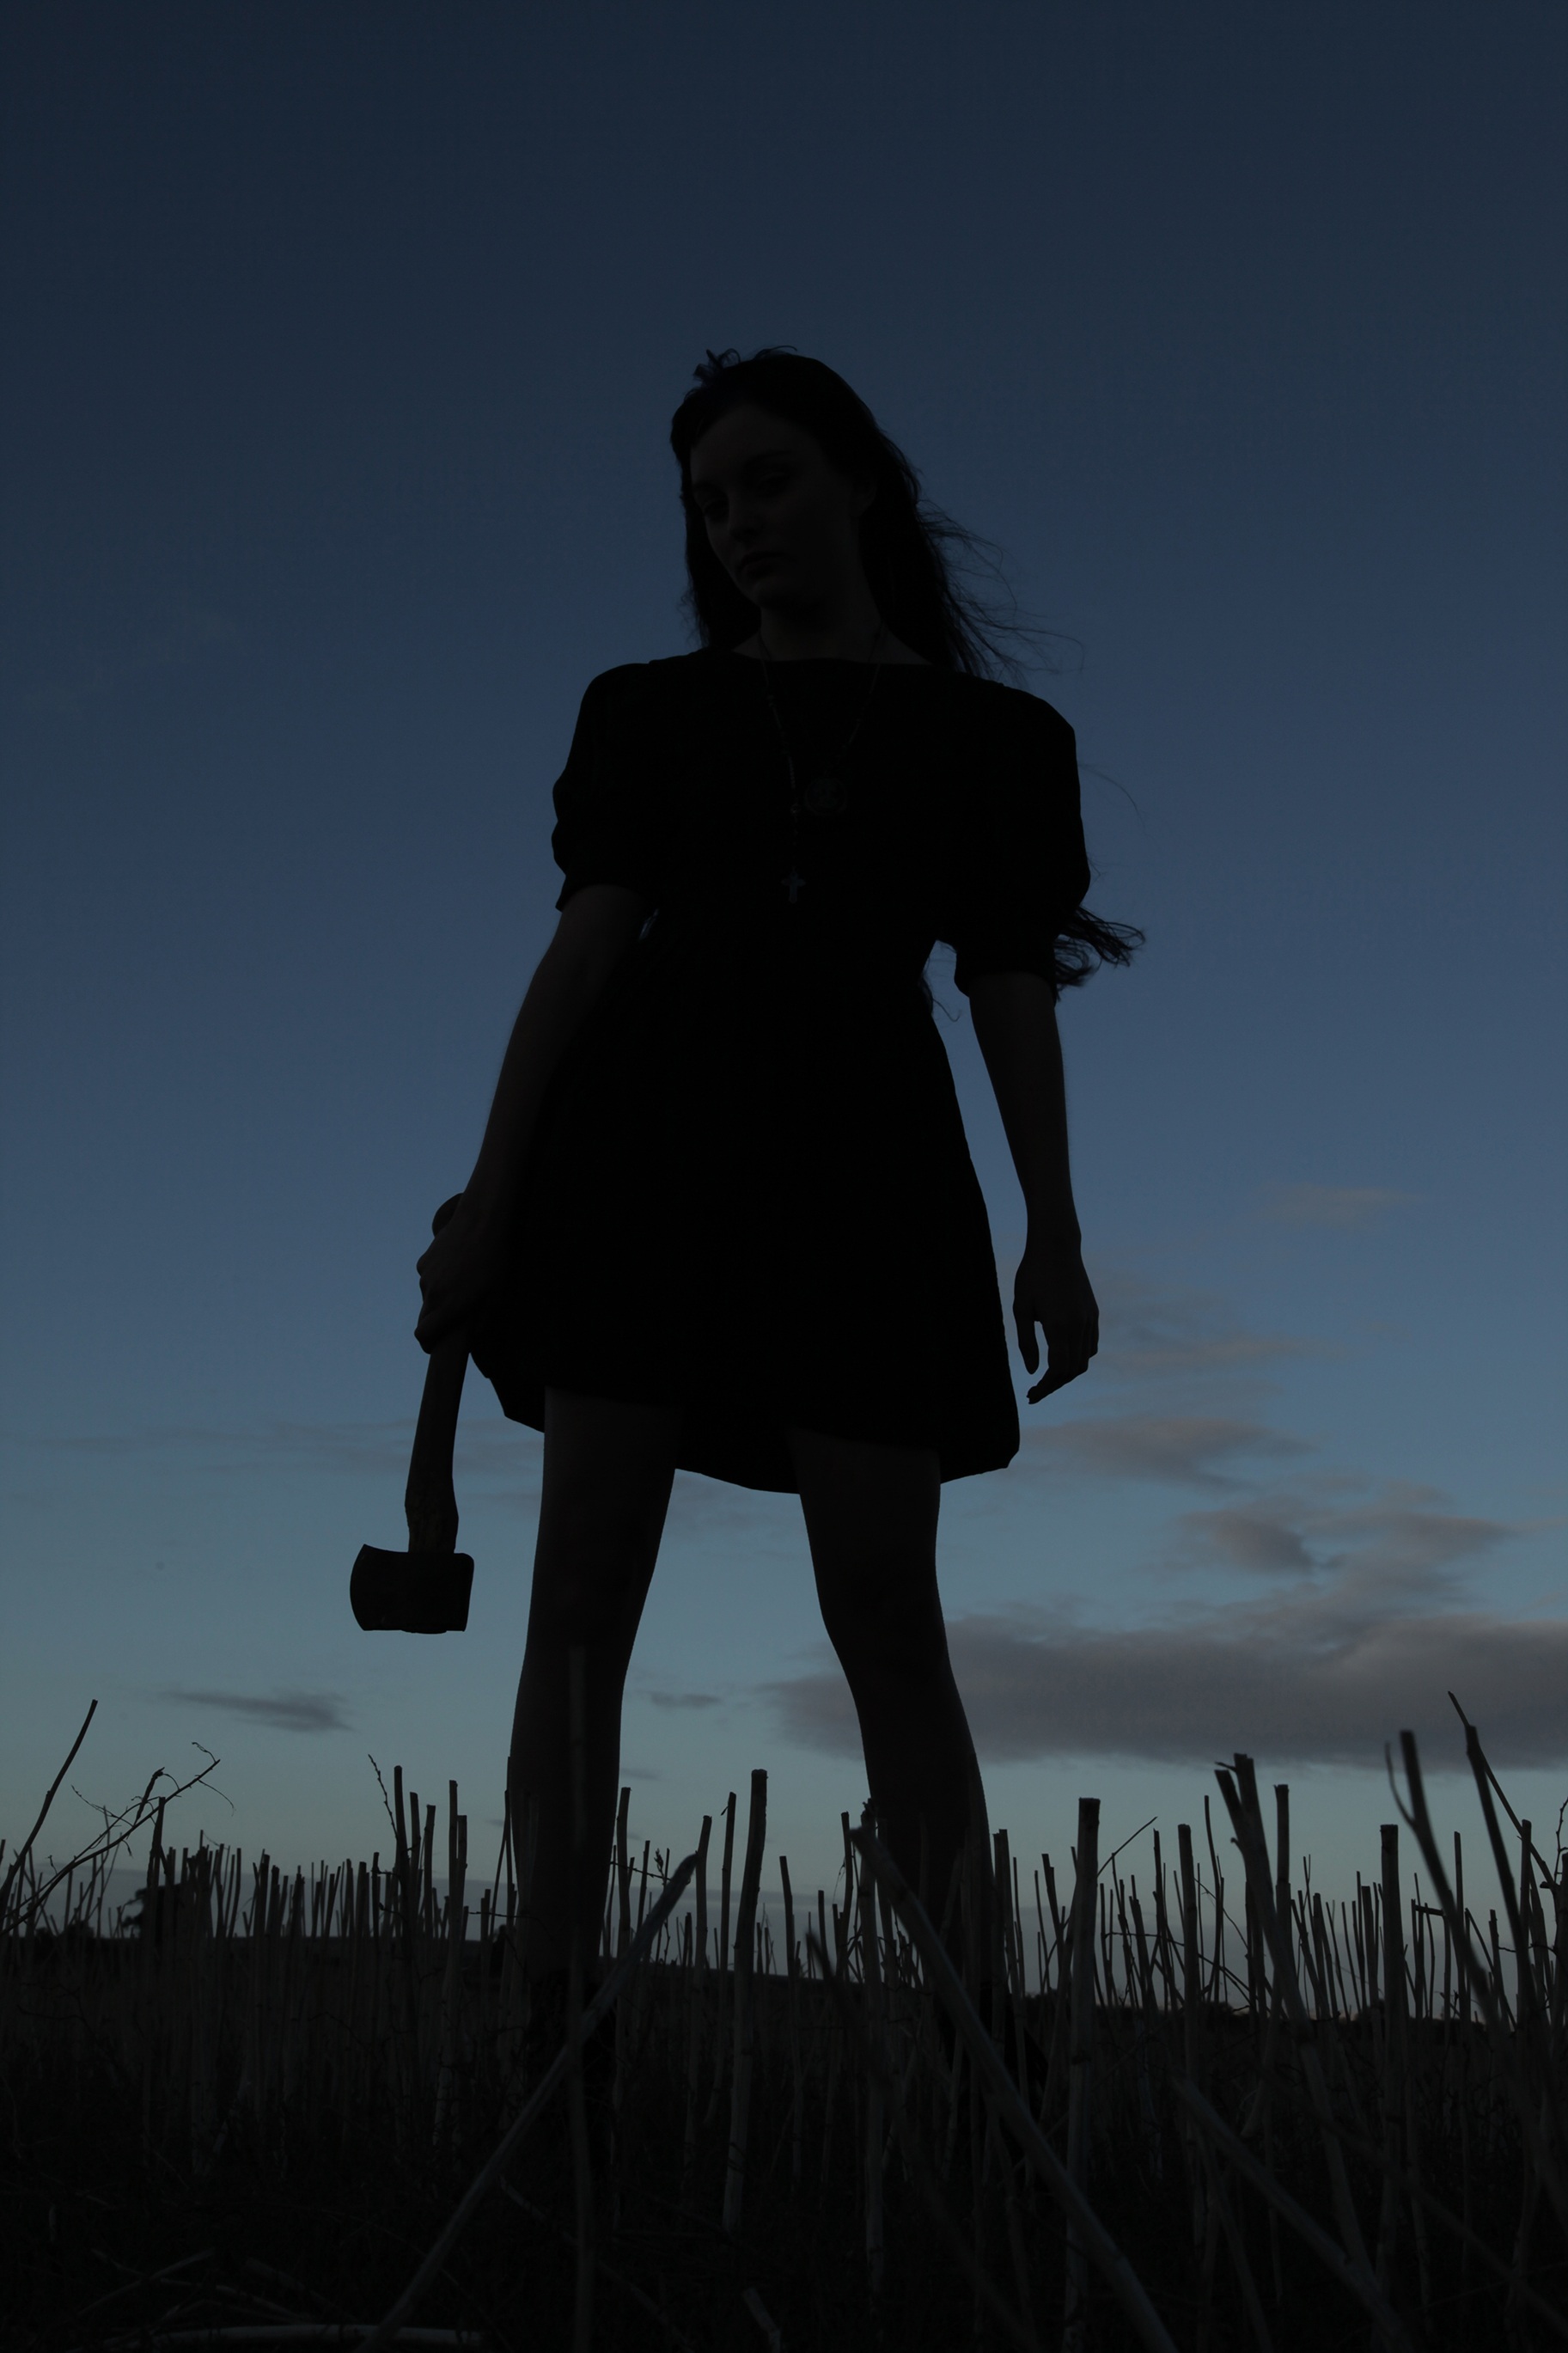
axe, murderer, silhouette, female, dusk, sunset, dark, horror, killer, field, conceptual